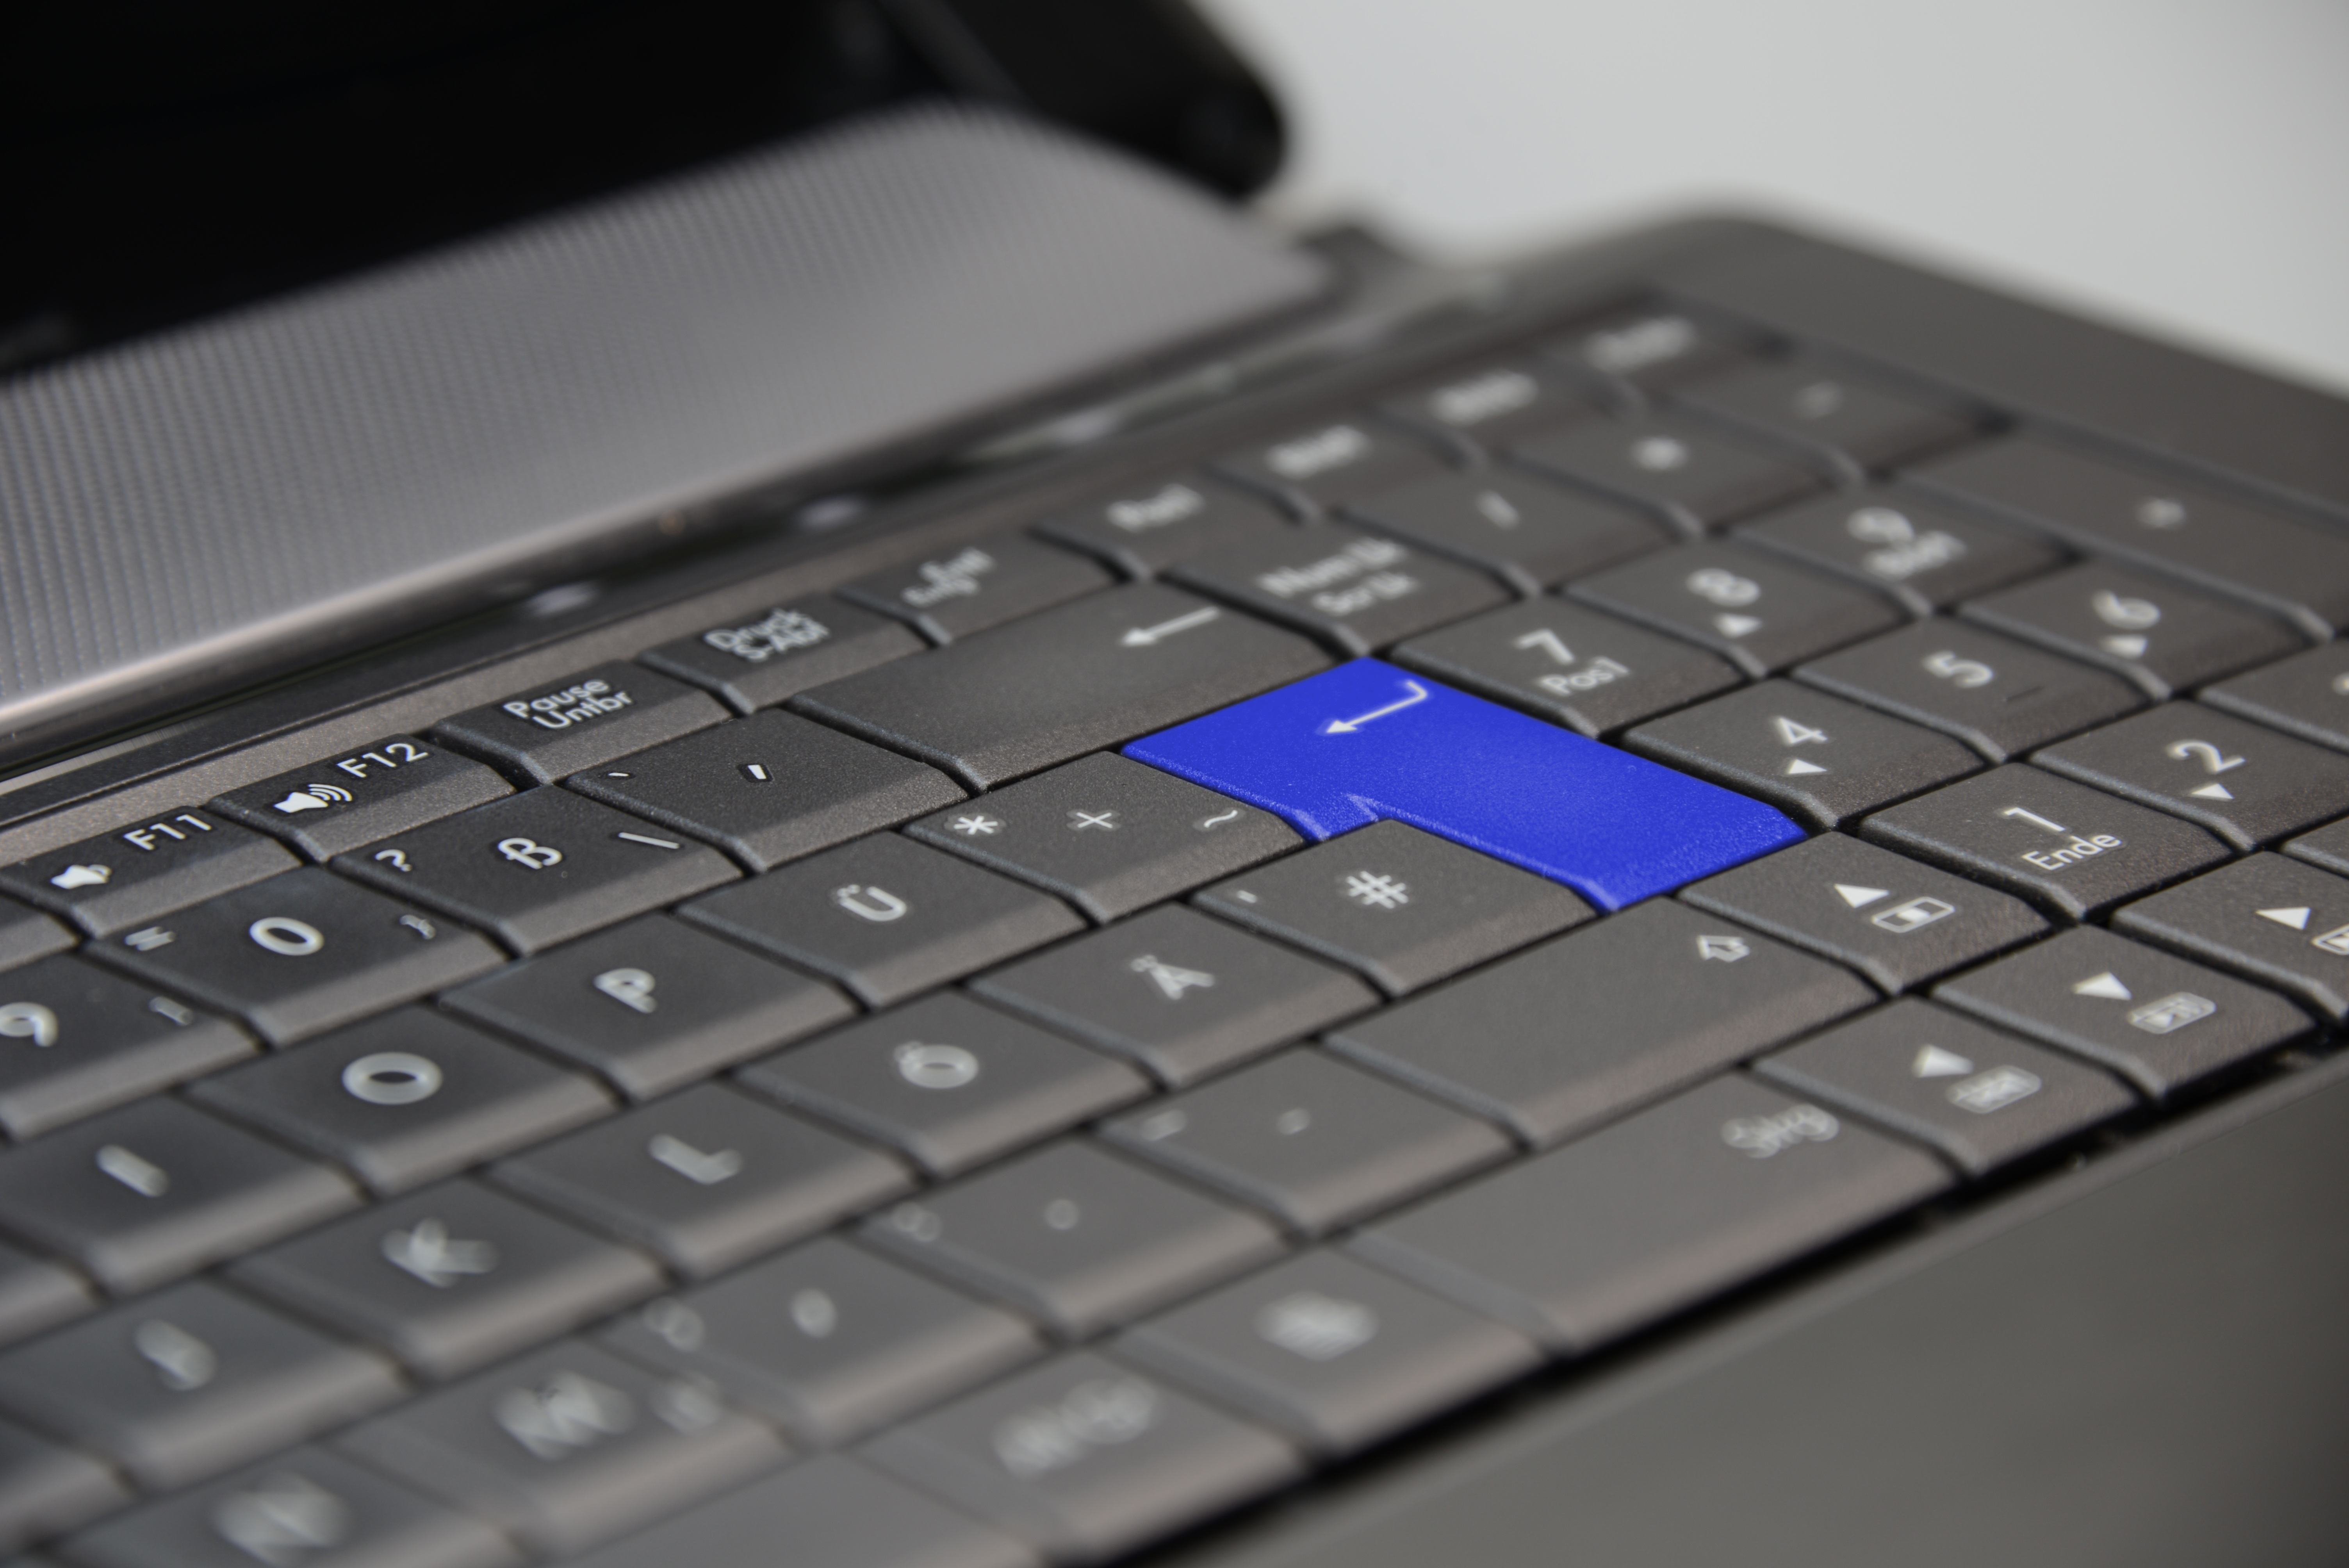
laptop, notebook, computer, keyboard, technology, tap, keys, hardware, pc, input, multimedia, leave, calculator, enter, datailaufnahme, computer keyboard, macro photo, netbook, computer hardware, musical keyboard, human action, electronic keyboard, space bar, enter key